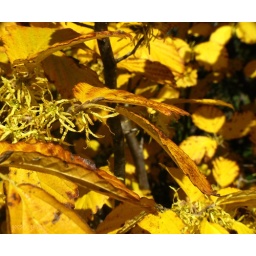
Witch Hazel tree in late autumn flower